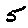
Label: 5